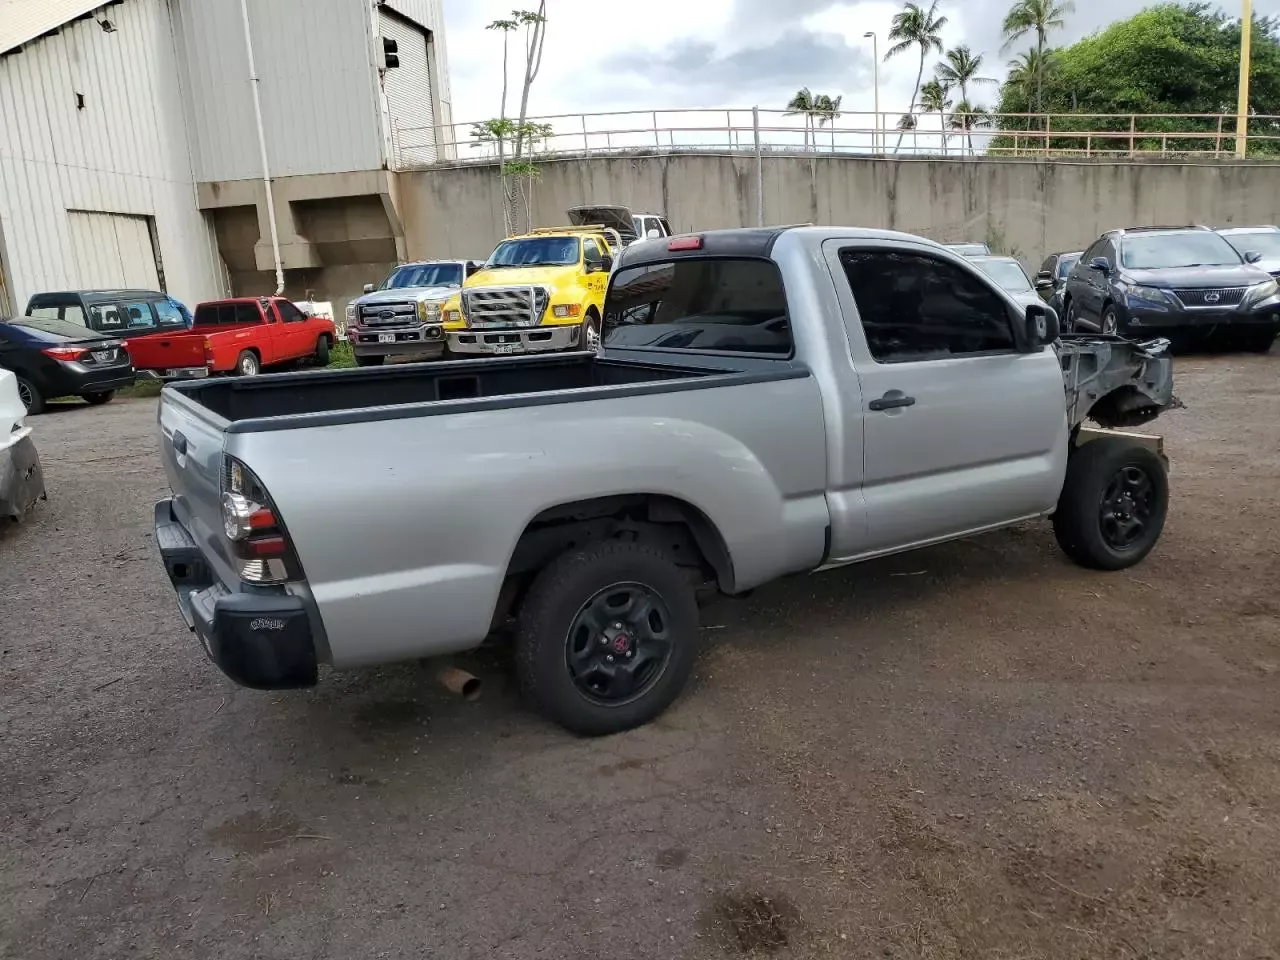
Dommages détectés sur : porte arrière droite, aile arrière droite, malle, feu arrière droit, feu arrière gauche, pare-choc arrière, plaque d'immatriculation arrière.
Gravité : mineur